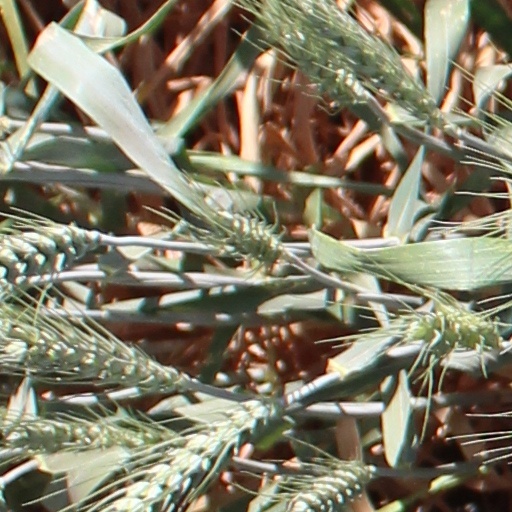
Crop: wheat